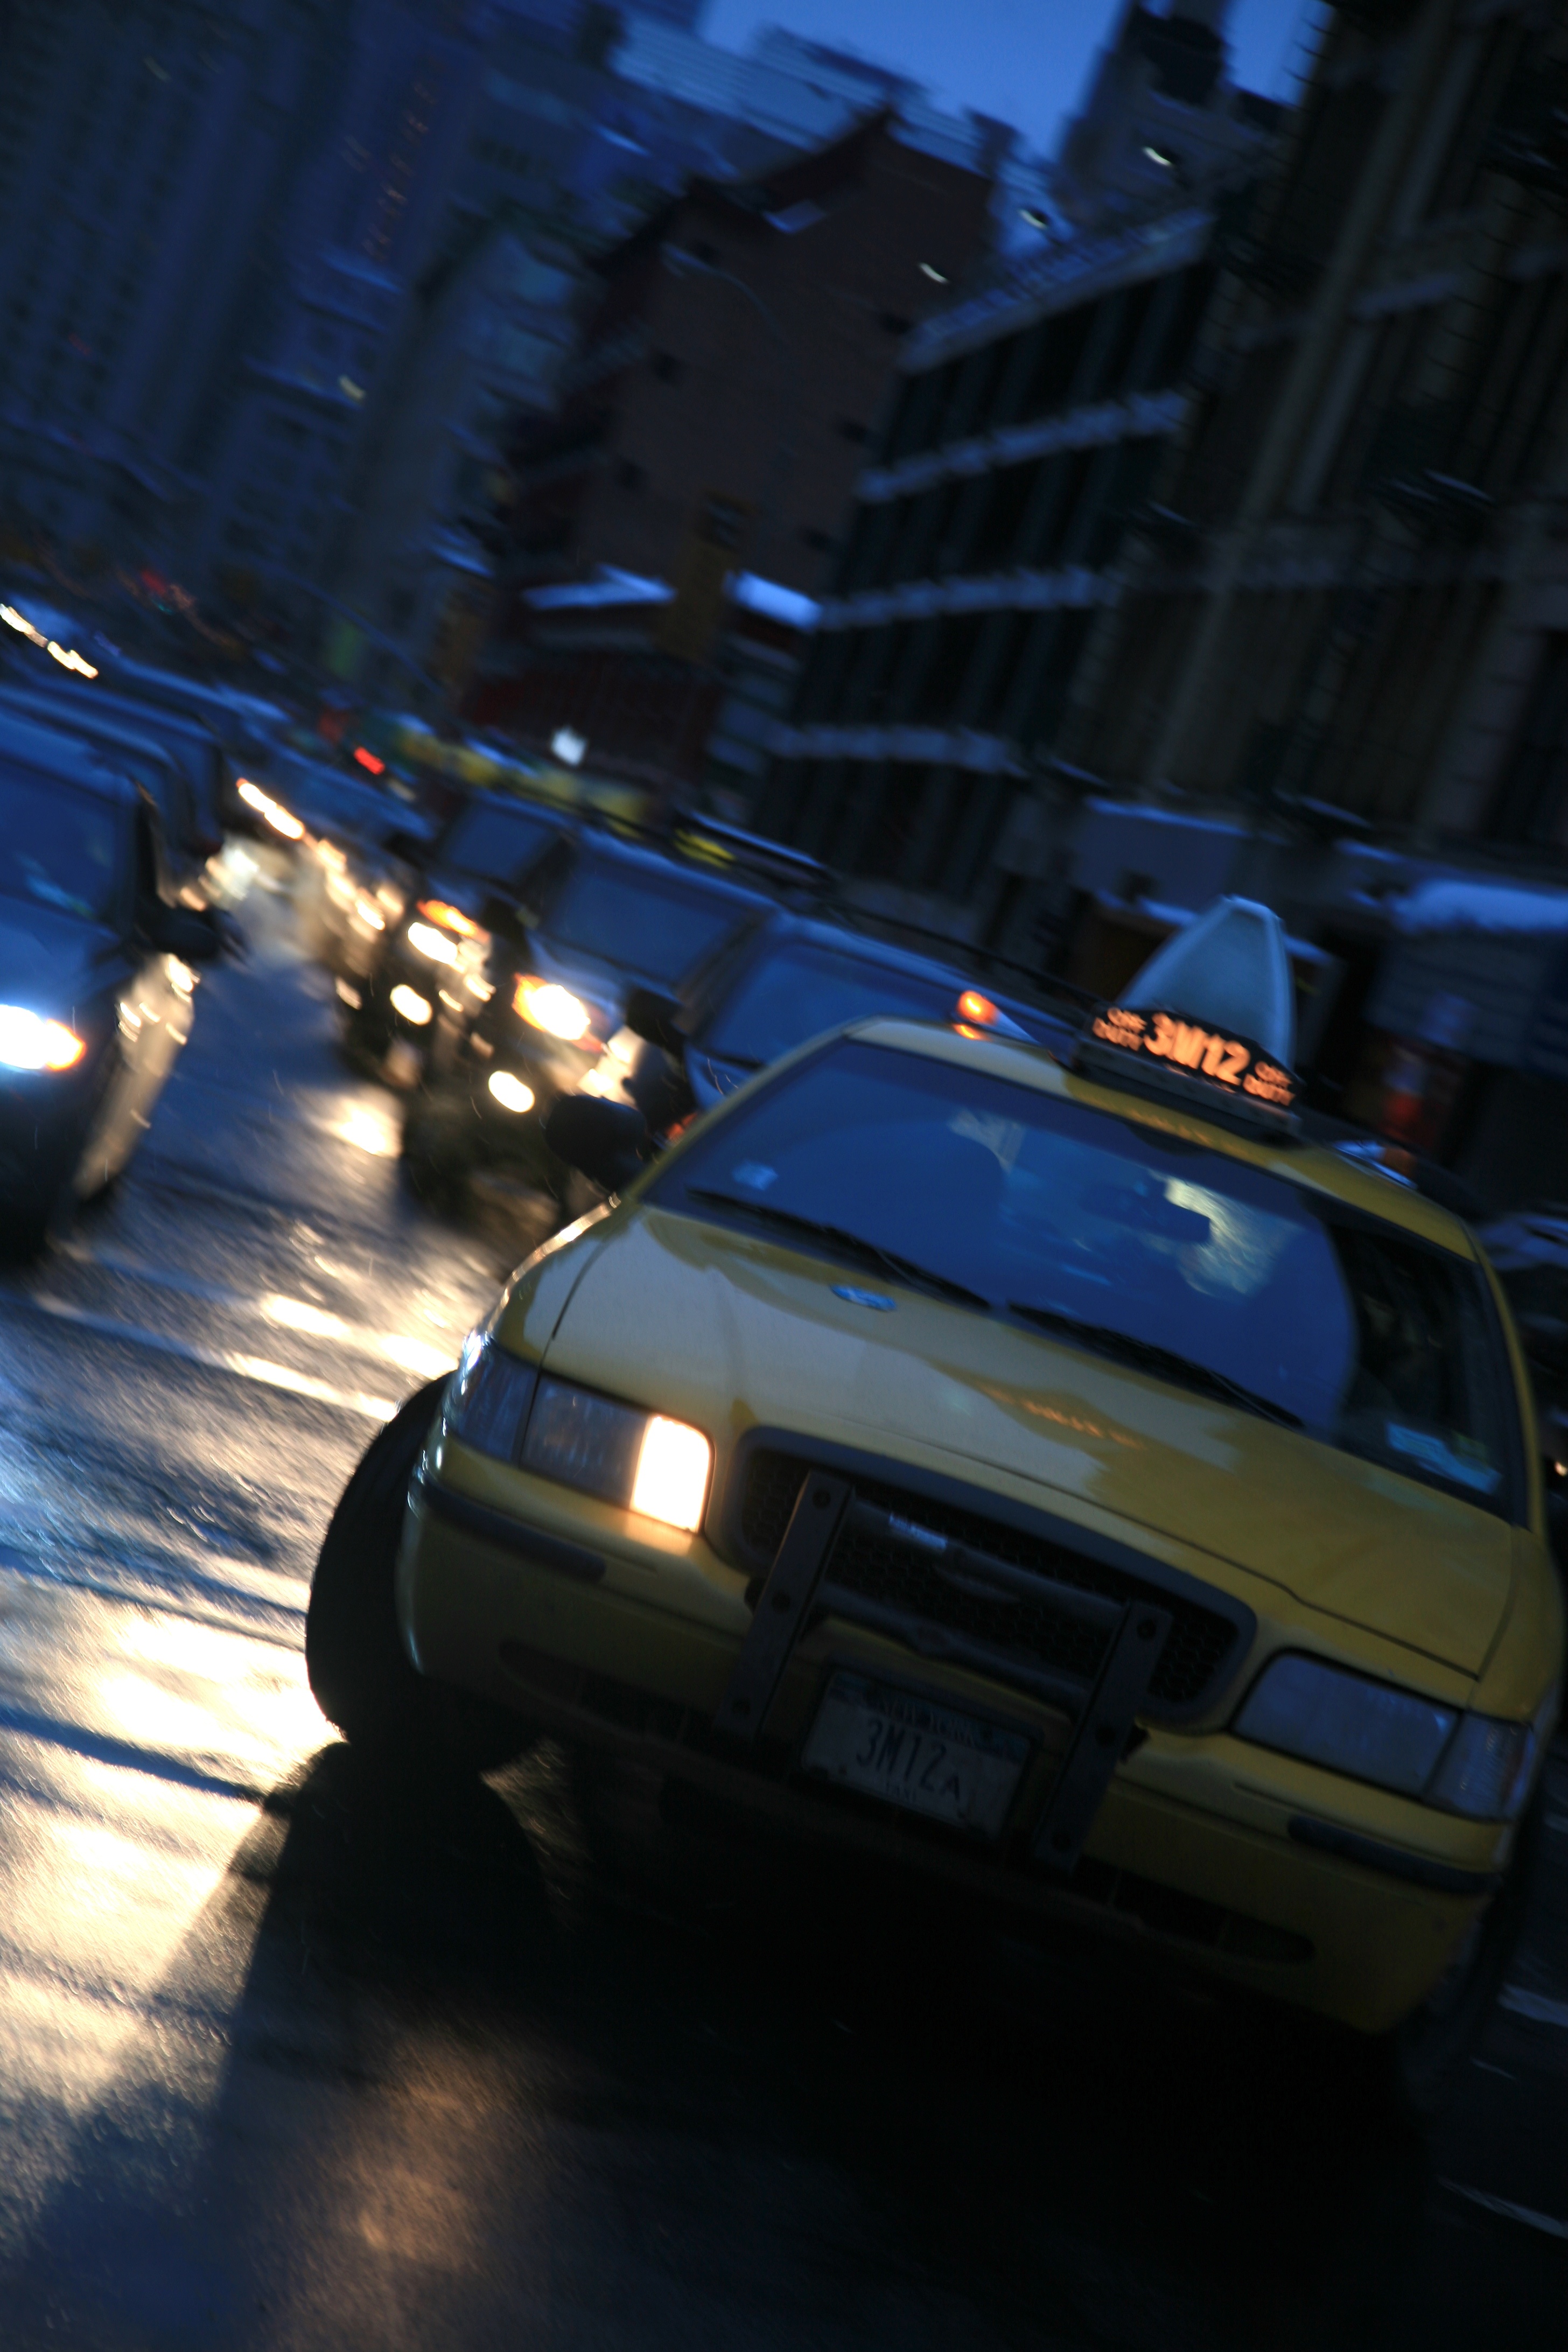
car, night, driving, manhattan, vehicle, nyc, sports car, supercar, newyork, newyorkcity, ny, urbanlandscape, screenshot, automobile make